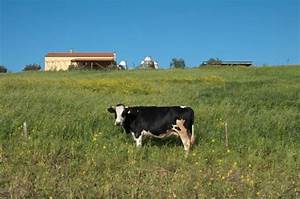
Label: mucca